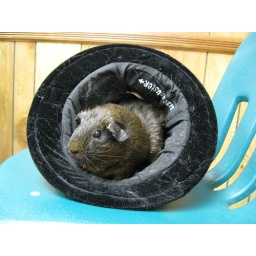
20080612 - hampton the guinea pig in a hat